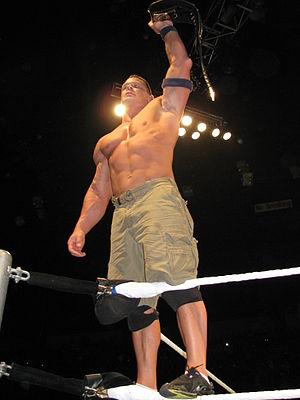
L'édition 2013 d' Extreme Rules est une manifestation de catch professionnel télédiffusée et visible en paiement à la séance ainsi que sur la chaîne de télévision AB1. L'événement, produit par la WWE, s'est déroulé le 19 mai 2013 dans la salle omnisports du Scottrade Center, à Saint-Louis au Missouri, aux États-Unis. Il s'agit de la cinquième édition d'Extreme Rules, pay-per-view annuel qui, comme son nom l'indique, propose un Extreme Rules match en tête d'affiche. Le show est le quatrième pay-per-view de la WWE en 2013 et a été diffusé en France à 2h15 du matin en direct sur AB1. Sheamus est la vedette de l'affiche officielle.